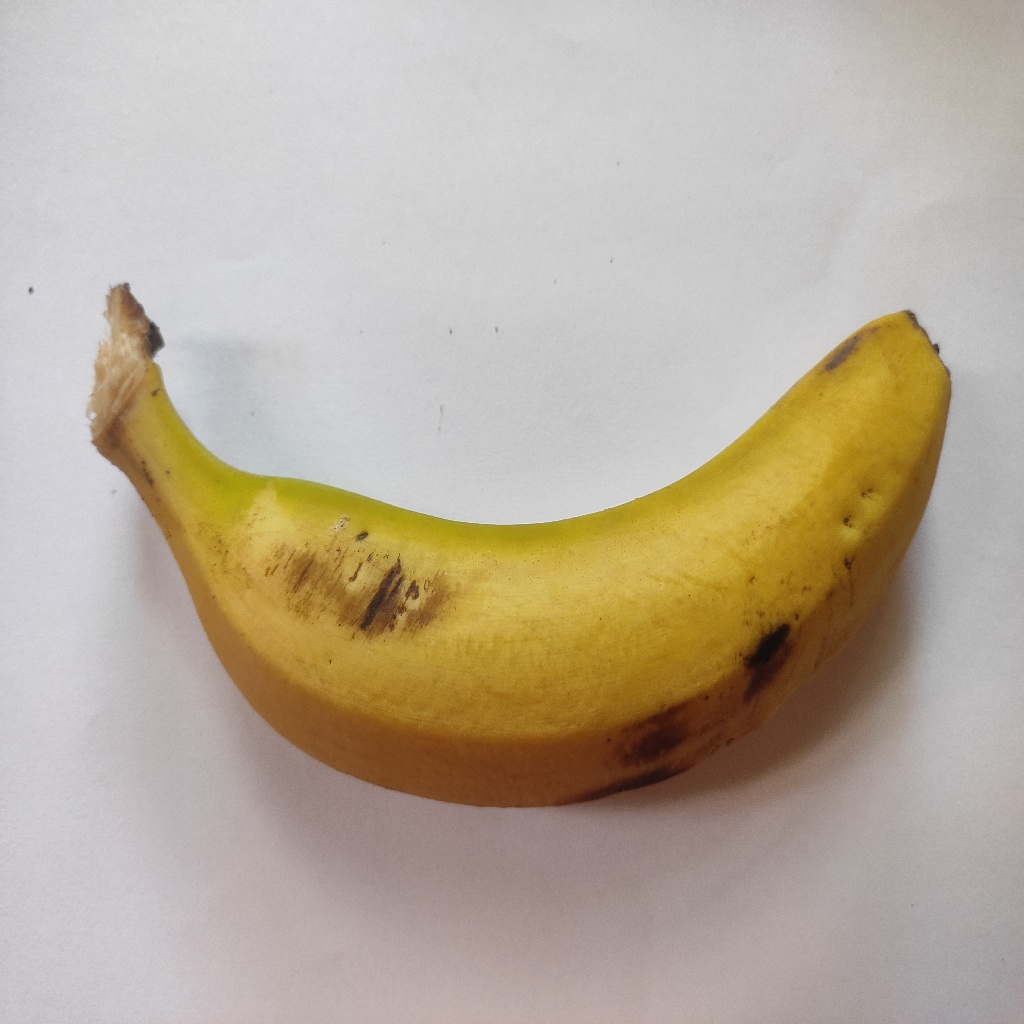
Crop: banana
Quality class: Class_A